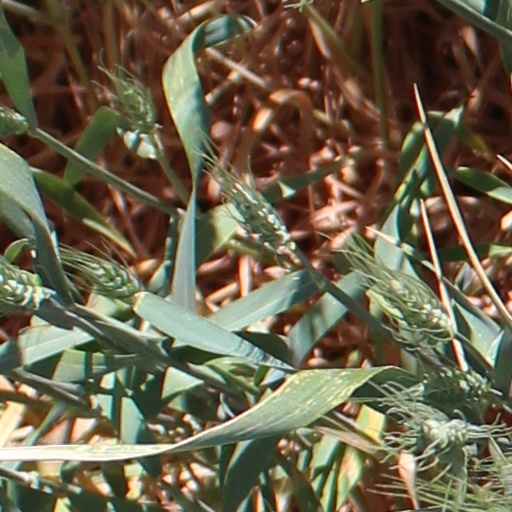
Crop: wheat